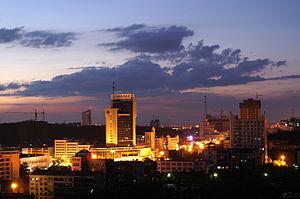
Yueyang est une ville-préfecture du nord-est de la province du Hunan en Chine.